Battle of Mycale

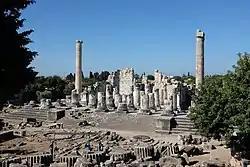
The temple of Apollo at Didyma, destroyed by Xenagoras of Halicarnassus, as revenge for Miletus switching sides at Mycale

The Persians took away the armor and weapons of the Samians in their army, finding them unreliable. Furthermore, they sent the Milesians to their rear to guard the mountain passes of Mycale, suspecting the Milesians of wanting to defect. Hignett argues the Persian distrust of the Milesians was invented later, and notes that the Milesians were actually guarding the lines of communication and the mountain passes the Persians could use to retreat. To the south of these passes, on the beaches on the route from Samos, the Persians moored their fleet behind the cover of rocks, and built abatis (field fortifications) with the wood they had cut recently. They put up stakes ("skolopes") on the ramparts, and as a result, the place where they had camped became known as Skolopoeis by Herodotus' time. With their preparations in place, the Persians decided to defend their position, primarily expecting a siege.